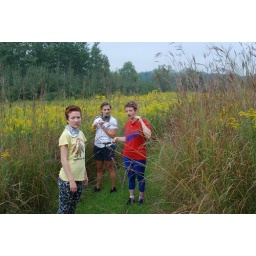
field where we couch surfed in lake geneva